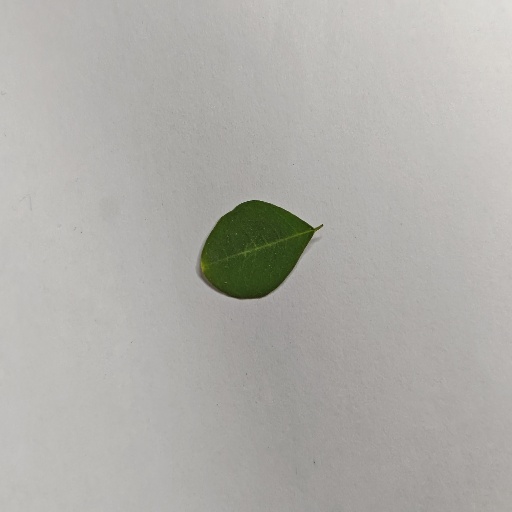
Species: Sojina
Leaf condition: Healthy Leaf